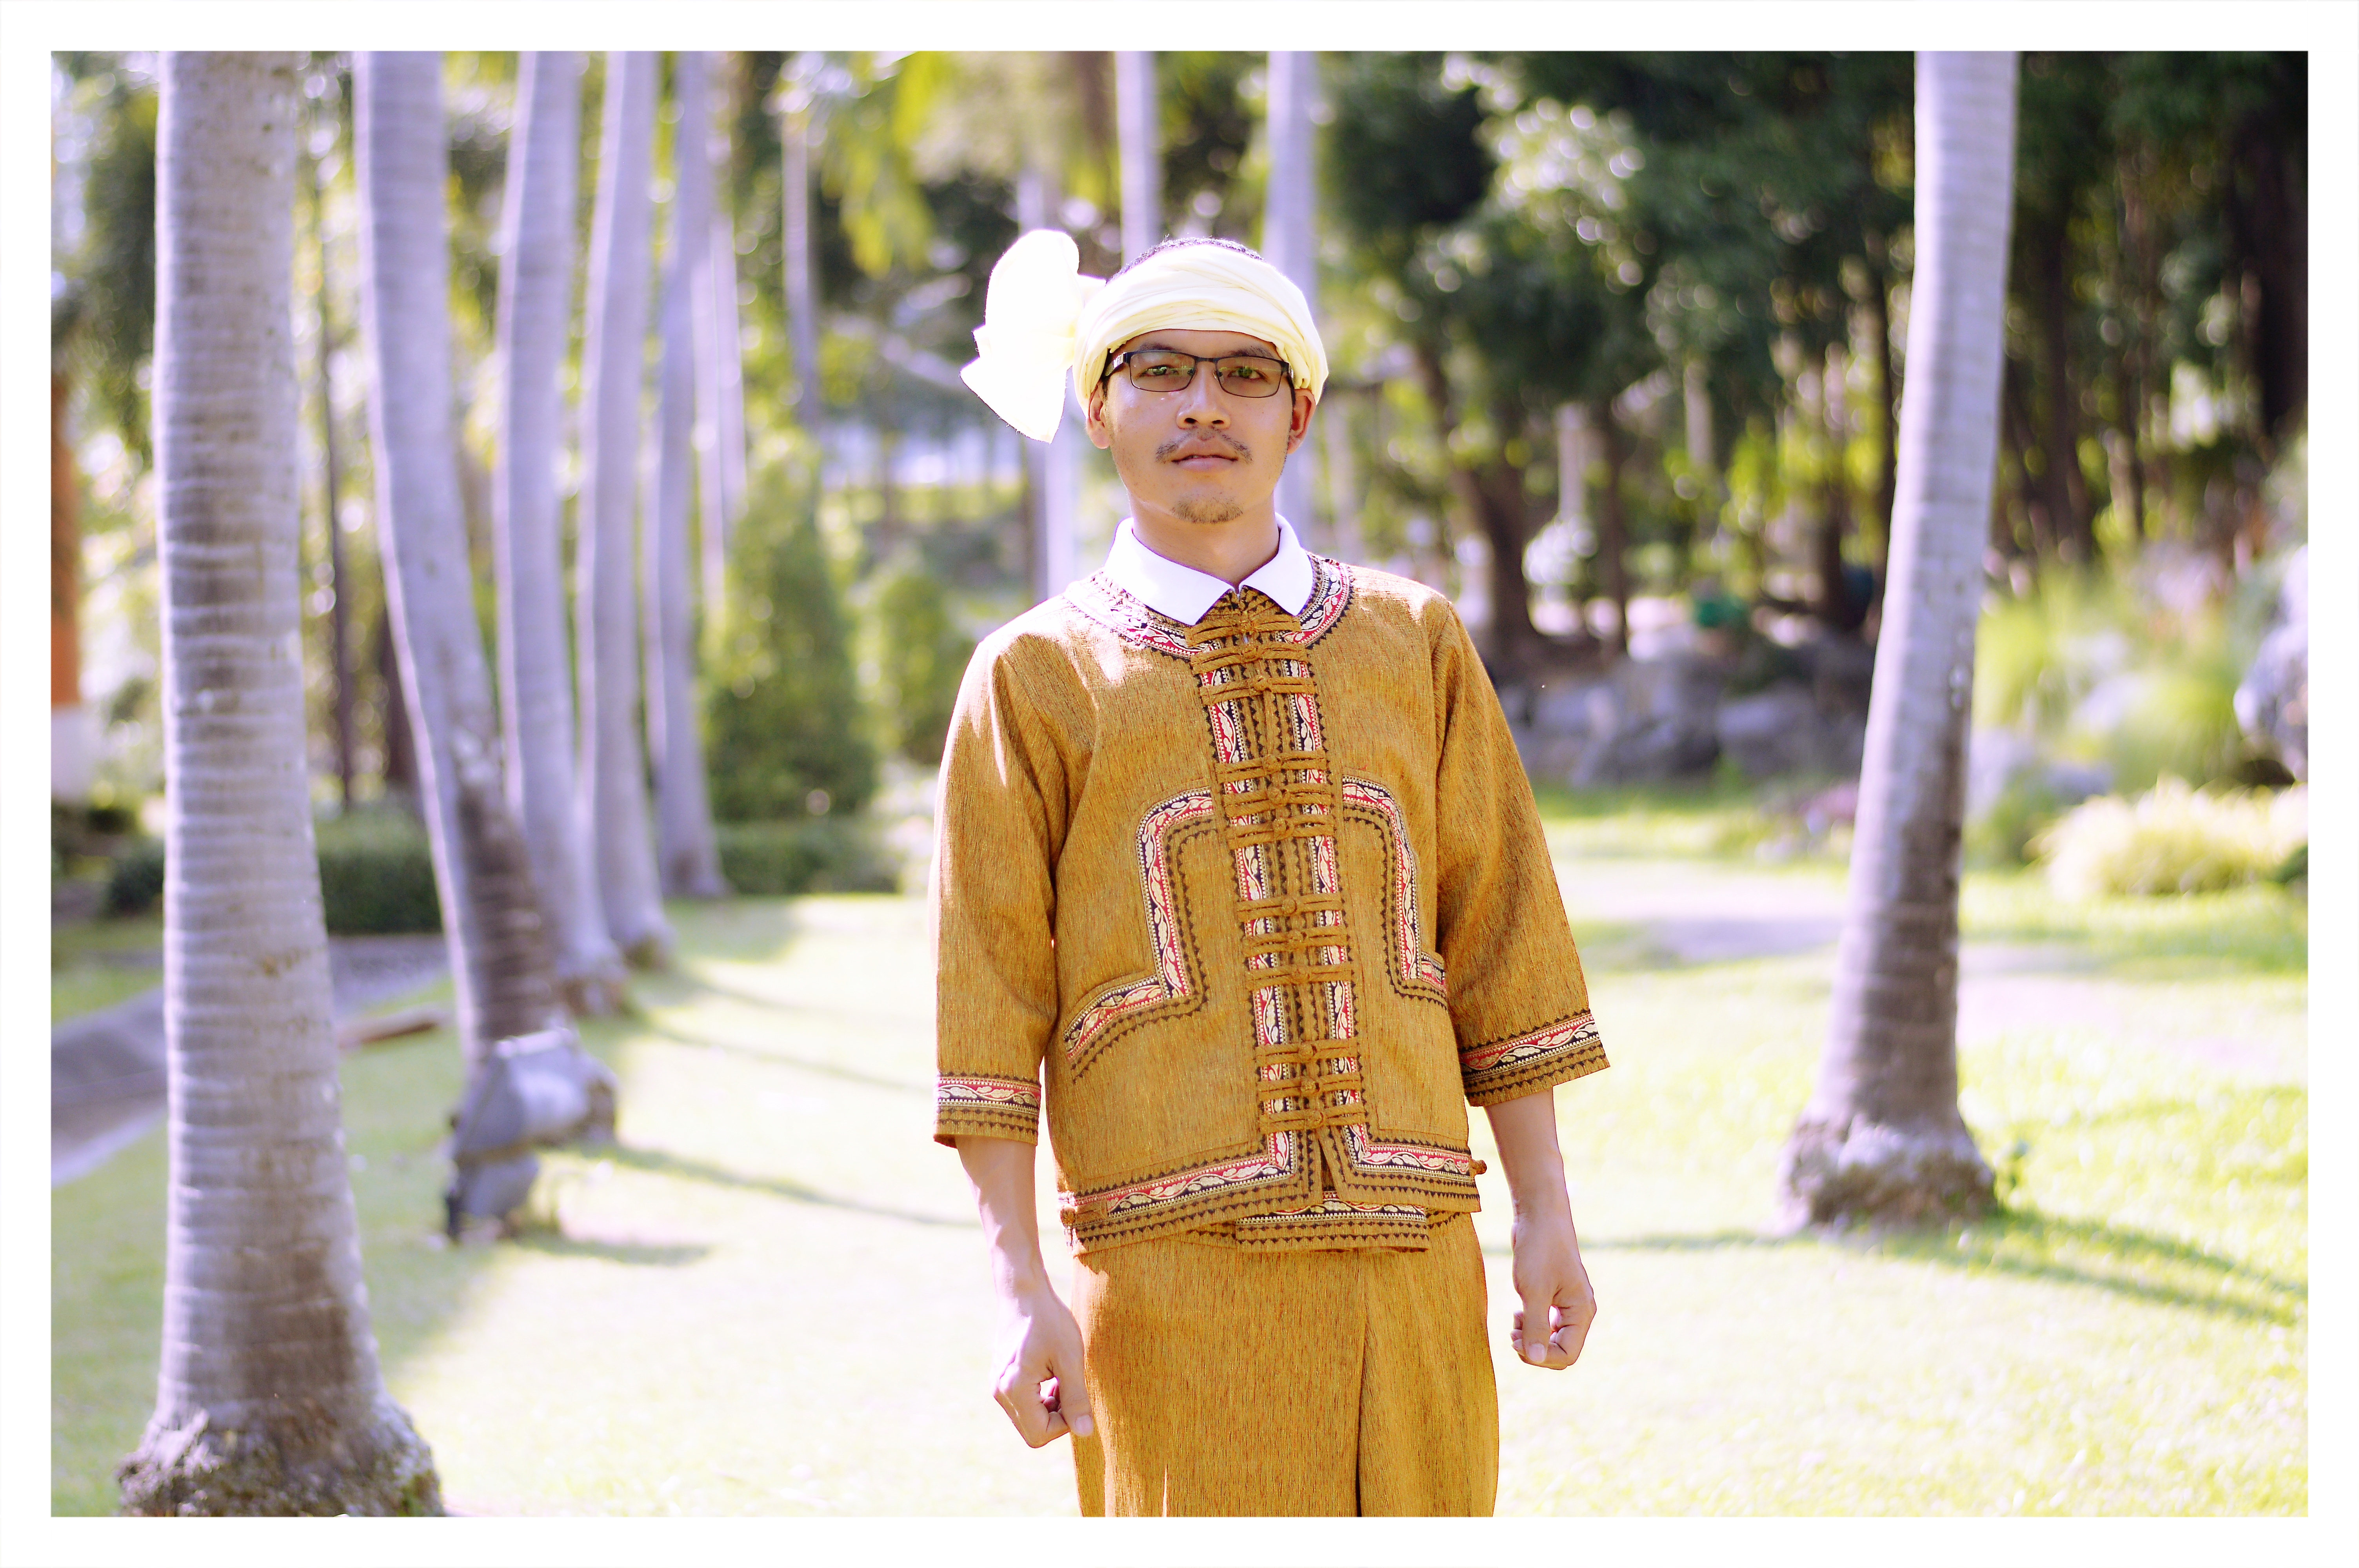
shan, costume, dai, photograph, fashion, snapshot, yellow, outerwear, street fashion, photography, headgear, beige, adaptation, child, smile, vintage clothing, waist, neck, stock photography, pattern, leisure, fashion accessory, sleeve, shorts, child model, top, style